René-Joseph de Tournemine

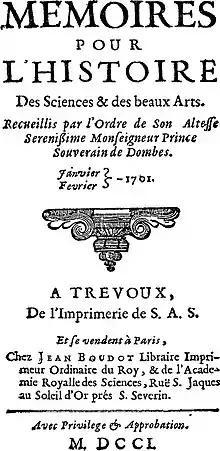

René-Joseph de Tournemine (26 April 1661, Rennes – 16 May 1739) was a French Jesuit theologian and philosopher. He founded the "Mémoires de Trévoux", the Jesuit learned journal published from 1701 to 1767, and assailed Nicolas Malebranche with the charges of atheism and Spinozism.